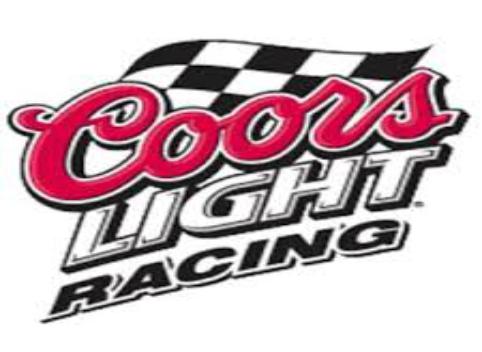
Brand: Coors
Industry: Food